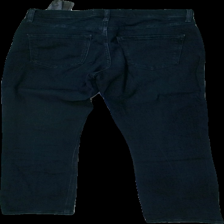
View: back
Type: Jeans
Category: Ladies
Brand: Zara
Colors: Blue
Material: unknown
Cut: Regular
Season: All
Trend: Denim
Price range: 50-100
Recommended usage: Reuse
Description: Blue jeans